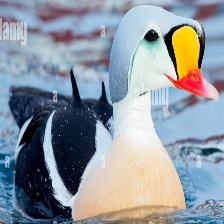
Species: KING EIDER
Scientific name: SOMATERIA SPECTABILIS
ImageNet parent category: drake